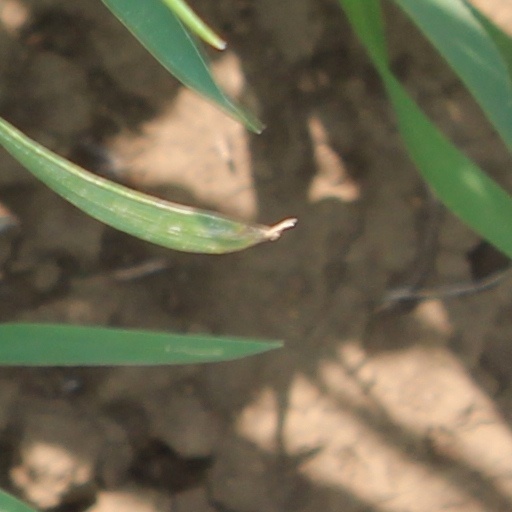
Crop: wheat